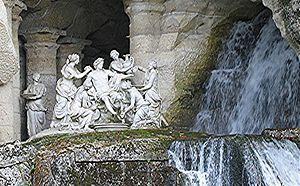
Guérin, Gaspard Marsy et Balthazar Marsy: Les chevaux du soleil (1664-1666), Bosquet des Bains d'Apollon dans les jardins de Versailles, France. Photographie personnelle, prise par l'Utilisateur Urban, septembre 2004, GFDL. Urban Septembre 2004 fr:Catégorie:Image du parc de Versailles
Le Bosquet des Bains d'Apollon est un décor des jardins du Château de Versailles. Situé immédiatement à l'ouest du château, il est réalisé par Hubert Robert, dans l'esprit romantique sous le règne de Louis XVI, entre 1776 et 1778.
Le parc de Versailles, également appelé parc du château de Versailles, est un parc qui s'étend sur 815 hectares sur le territoire de la commune de Versailles, dans les Yvelines en France. Le parc représente en superficie environ un dixième de l'ancien domaine royal, réserve de chasse des rois, appelé le « Grand Parc », dont l'emprise a été sensiblement réduite à la Révolution, et qui est gérée par l'établissement public du château et du domaine de Versailles.